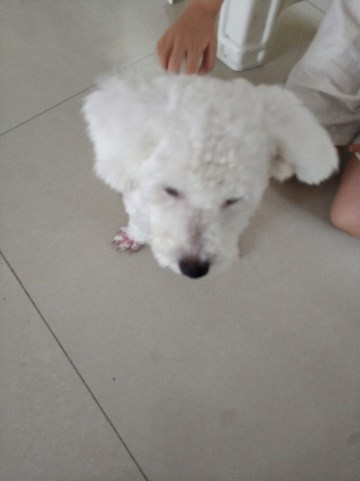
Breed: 3083-n000117-Bichon_Frise